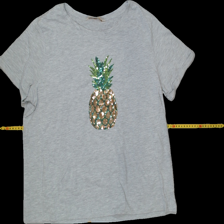
View: front
Type: T-shirt
Category: Ladies
Brand: Not Applicable
Colors: Grey
Material: 95%cotton 5%viscose
Pattern: Floral print
Size: L
Trend: No trend
Stains: No
Price range: <50
Recommended usage: Reuse